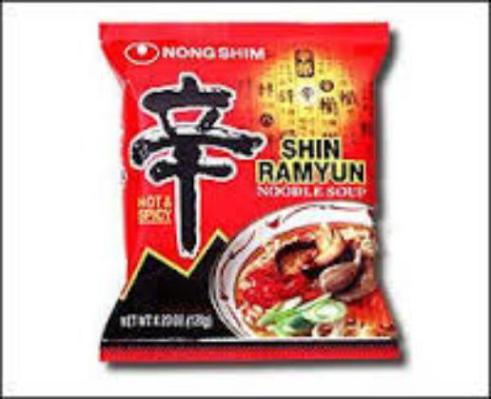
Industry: Food